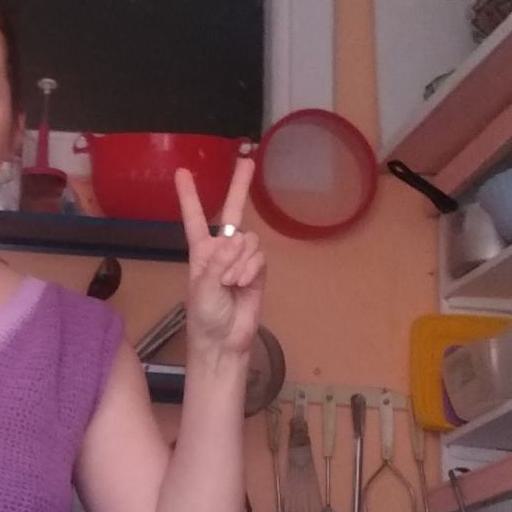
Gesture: peace